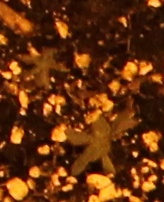
Label: Kochia